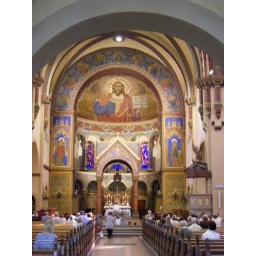
Next door is the Papal Nuncio to Germany in a modern 2001 designed building